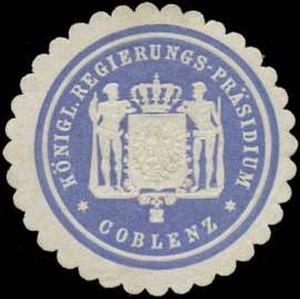
Le district de Coblence est un ancien district de la province du Grand-Duché du Bas-Rhin, puis de la province de Rhénanie et, enfin, de Rhénanie-Palatinat.